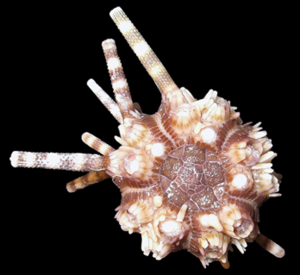
L’oursin-mine est une espèce d'oursin tropical de la famille des Cidaridae.